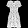
Label: Dress